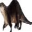
Label: otter